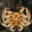
Label: cra